Book of Jeremiah

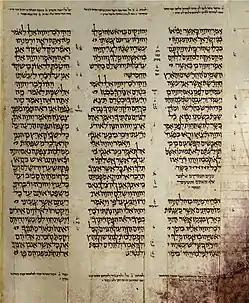
A high-resolution scan of the Aleppo Codex containing the Book of Jeremiah (the sixth book in Nevi'im)

The Book of Jeremiah is the second of the Latter Prophets in the Hebrew Bible, and the second of the Prophets in the Christian Old Testament. The superscription at chapter Jeremiah 1:1–3 identifies the book as "the words of Jeremiah son of Hilkiah". Of all the prophets, Jeremiah comes through most clearly as a person, ruminating to his scribe Baruch about his role as a servant of God with little good news for his audience.